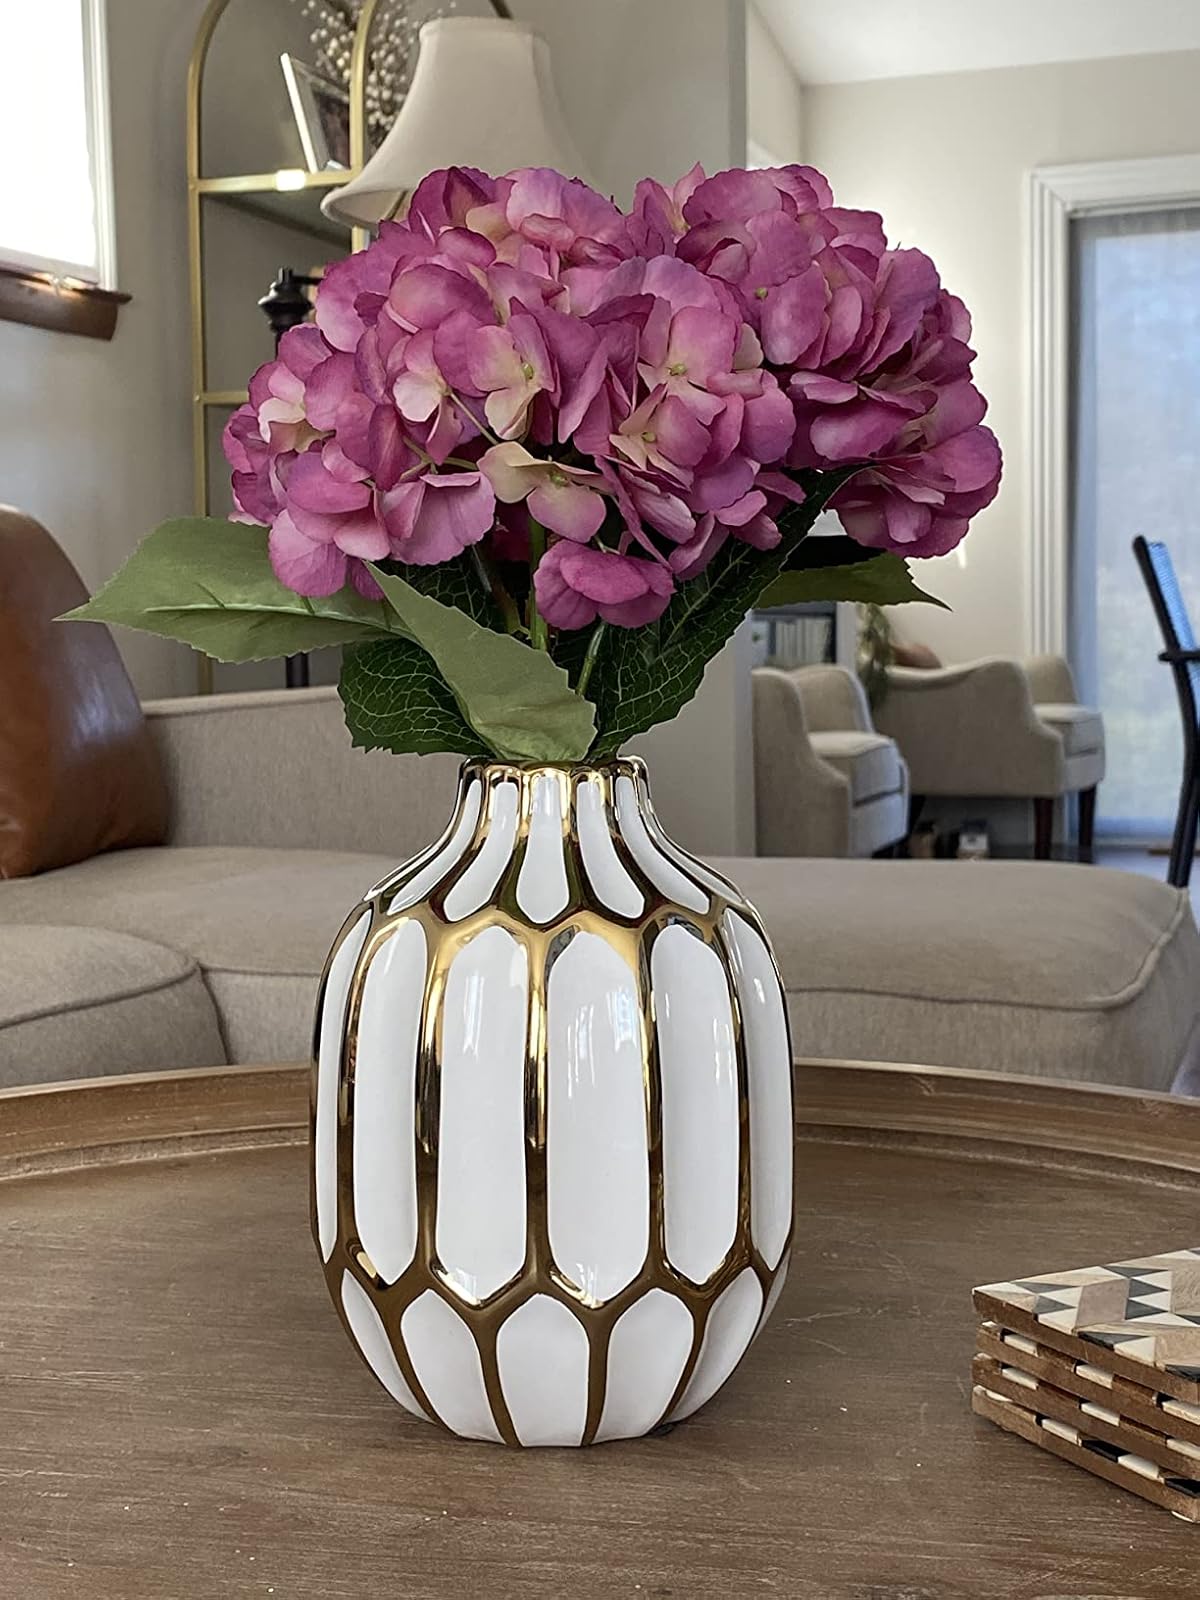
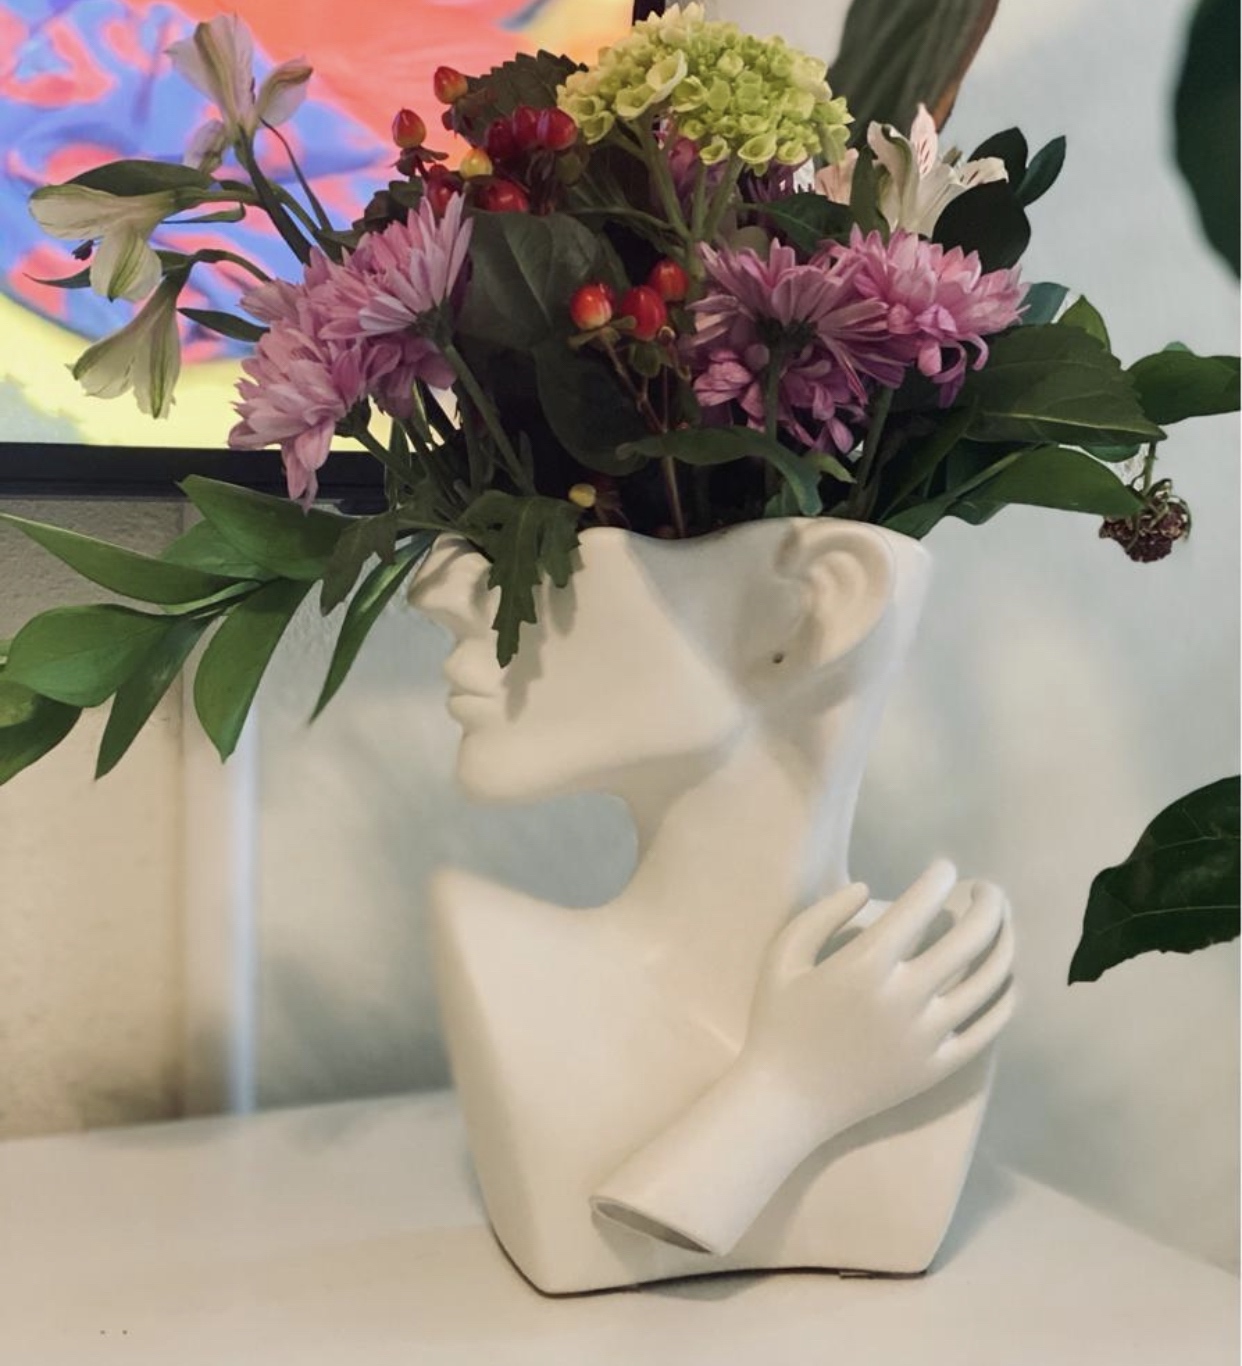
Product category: vase
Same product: no